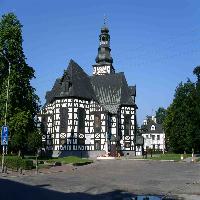
Weather: sun or clear